2019 NBA Finals

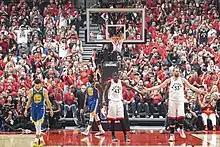
Game 2 at Scotiabank Arena in Toronto, which Golden State won

During the off-season, the Raptors fired coach Dwane Casey, who was named the 2018 NBA Coach of the Year weeks later, and replaced him with assistant coach Nick Nurse. They also traded DeMar DeRozan and Jakob Pöltl to the San Antonio Spurs in exchange for Kawhi Leonard and Danny Green. The move stunned the All-Star DeRozan, who had become a fan favorite in his nine seasons in Toronto. It was a risky move for the Raptors and their president, Masai Ujiri, as Leonard was one year away from becoming a free agent, and he wanted to leave the Spurs after playing in just nine games in 2017–18 due to tendinopathy in his left quadriceps, however the 2014 NBA Finals MVP made it through the season healthy while being systematically rested for 22 games. During the season, Toronto also traded a package that included Jonas Valančiūnas to the Memphis Grizzlies in exchange for one of the league's elite post-defenders, Marc Gasol.